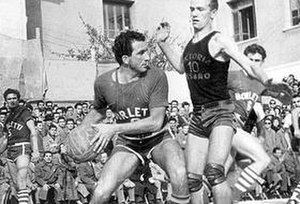
Cesare Rubini
Cesare Rubini var en italiensk vandpolospiller som deltog i de olympiske lege 1948 i London og 1952 i Helsingfors.